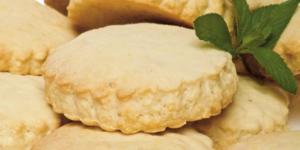
galletas caseritas